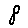
Label: 8